Brimstone (2016 film)

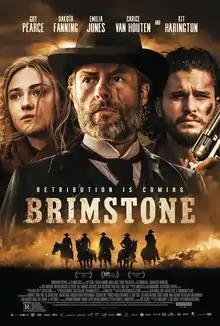
Theatrical release poster

Brimstone is a 2016 psychological Western film written and directed by Martin Koolhoven. The film stars Dakota Fanning, Guy Pearce, Emilia Jones, Kit Harington, and Carice van Houten. It is a Dutch-American as well as French, German, Belgian and Swedish international production.